Tarja Turunen

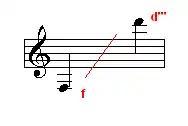
Vocal range on "My Winter Storm" (F to D)

At the end of 2021, Tarja launched the ten-year project called "Outlanders" which combines her vocals with electronic beats, and featuring guest artists such as Yes guitarist Trevor Rabin and jazz guitarist Al Di Meola. Tarja confirmed in an interview on 15 August 2022, that not only was she working on two albums for 2023, she stated that there will be a new album at the end of 2022.